Salvatorians

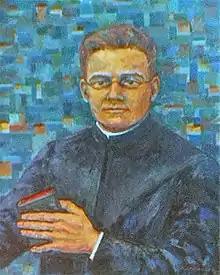
Franziskus Maria vom Kreuze Jordan

The Society of the Divine Savior was founded at Rome, on 8 December 1881, by Francis Mary of the Cross Jordan. The original name of the institute, Society of Catholic Instruction, was changed in 1893 to the present title. The Congregation of the Sisters of the Divine Savior was founded in December 1888, by Jordan, to complement the work of the Salvatorian Fathers.